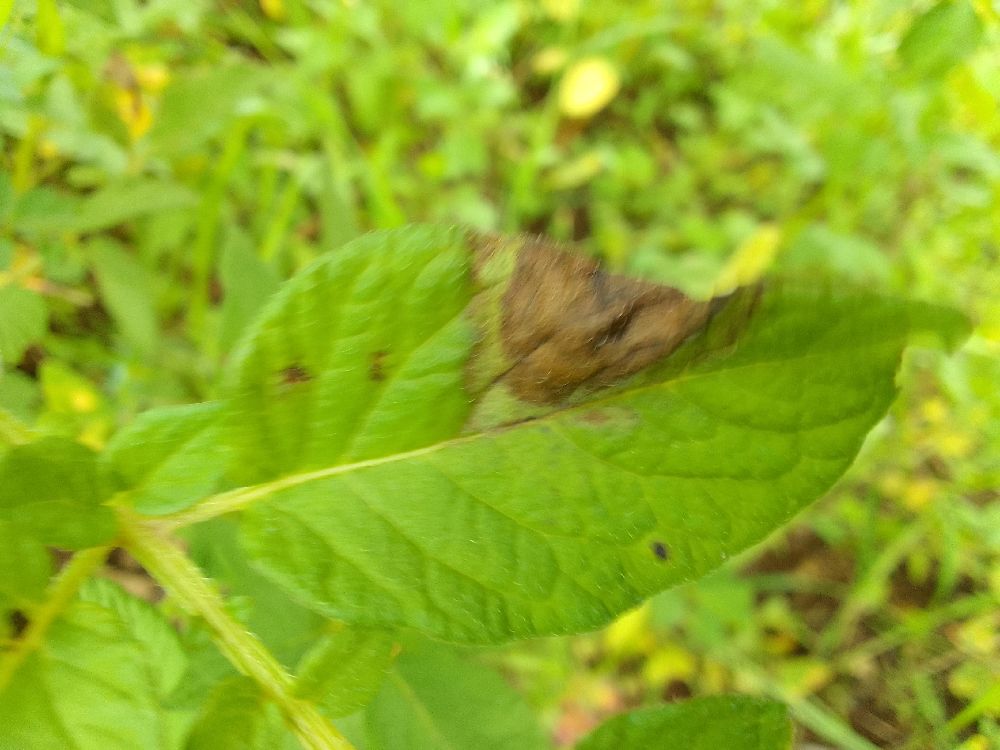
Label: Late blight